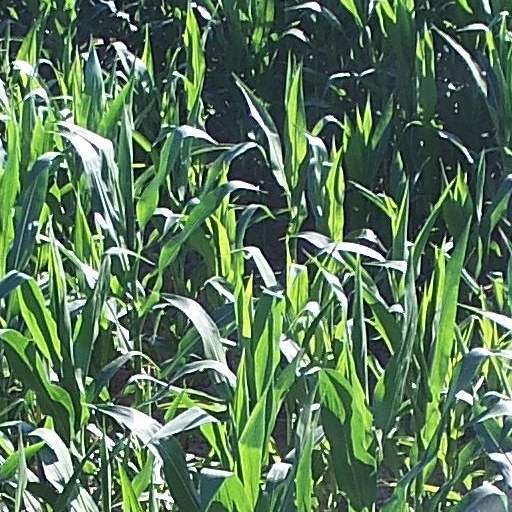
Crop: maize; corn